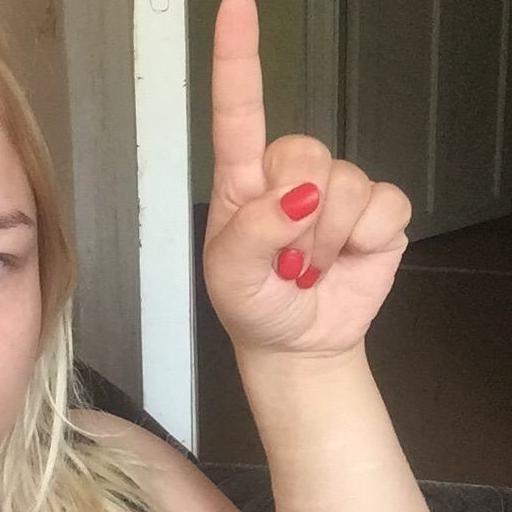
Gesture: one